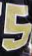
Number: 5